Drumnadrochit

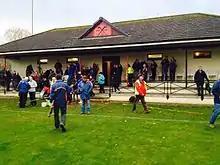
Glenurquhart Shinty Club House & Enclosure

Drumnadrochit is featured in the film "Scooby-Doo! and the Loch Ness Monster" as the closest town to Blake Castle, the home of Daphne Blake's Scottish ancestors. When the main characters are first driving into the town, Fred Jones has trouble pronouncing the town's name while Scooby-Doo pronounces it just fine.